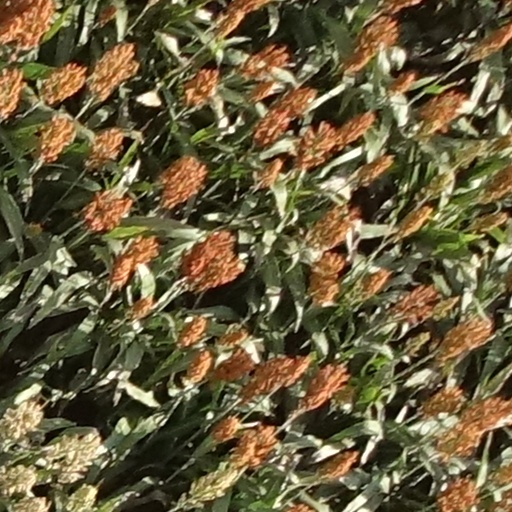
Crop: sorghum